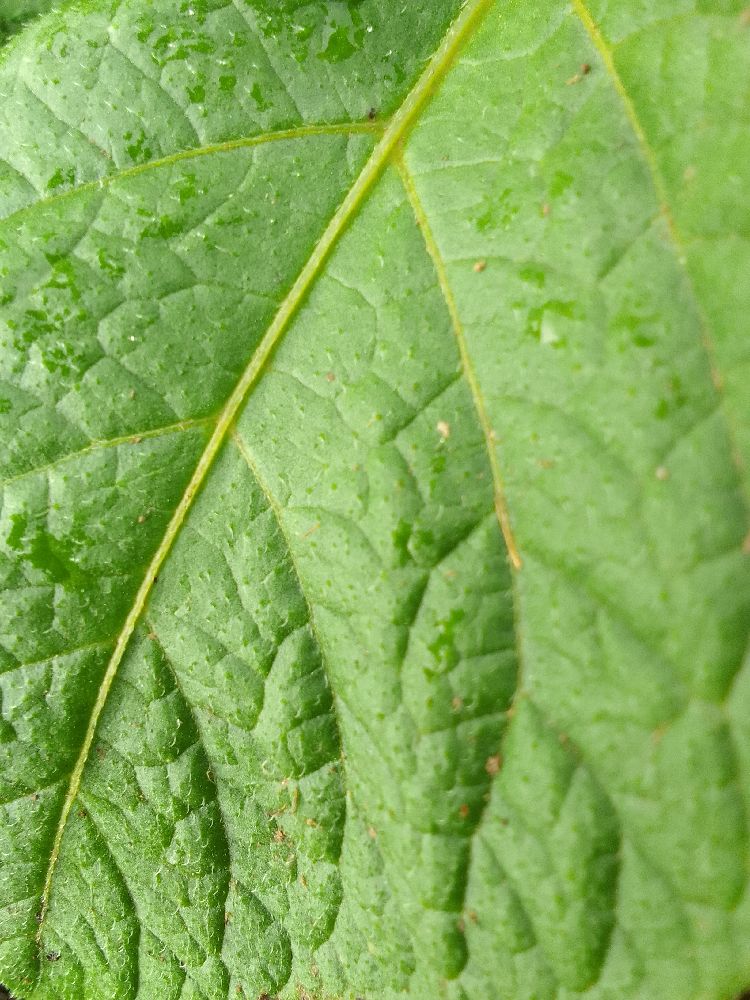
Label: Healthy